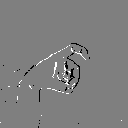
ASL letter: x